John Strentzel

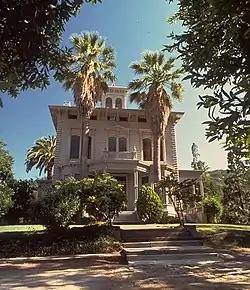
John Theophil Strentzel's home, now the John Muir National Historic Site

Born in Lublin, Poland into a wealthy family, Strentzel was forced into exile after his participation in the Polish revolution of 1830. To avoid being inducted into the Russian army, he and his brother Henry emigrated to the United States of America, settling in Texas in 1840. It was there, in 1843, that he married his wife, Louisiana Erwin.